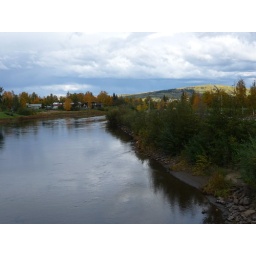
The river under the bridge in the park in downtown Fairbanks, Alaska, seen on our Holland America land tour